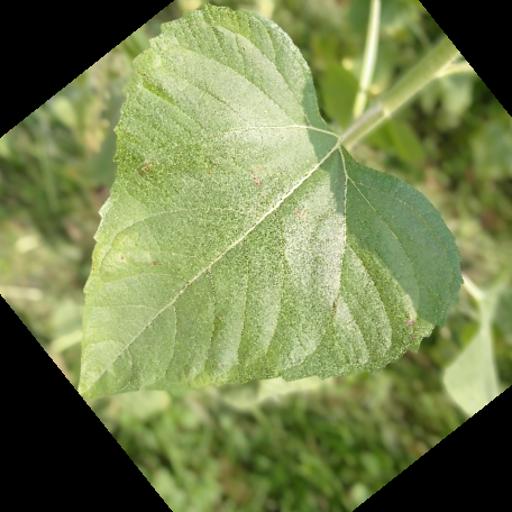
Label: Fresh_leaf